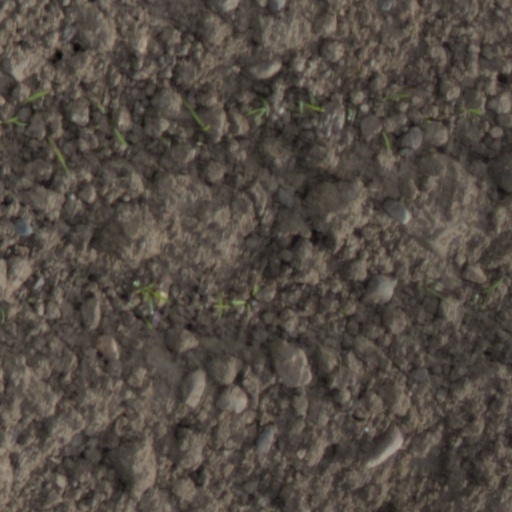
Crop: wheat